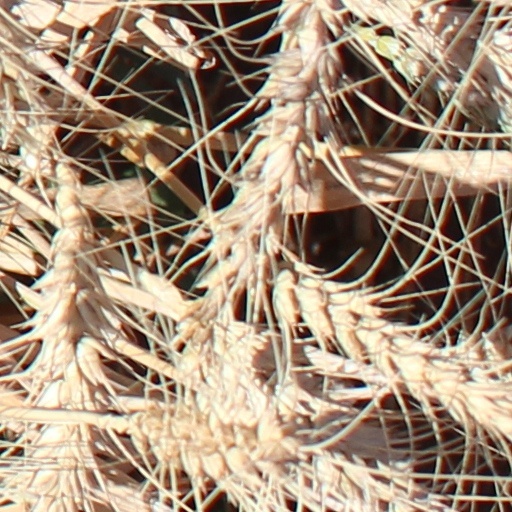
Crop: wheat